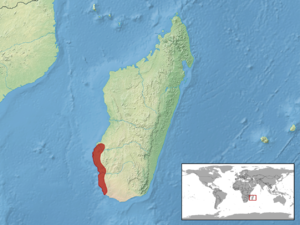
Amphiglossus andranovahensis est une espèce de sauriens de la famille des Scincidae.